Robert Kautsky

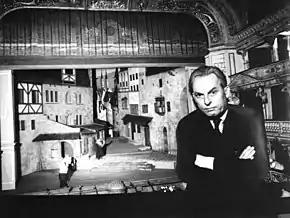

Robert Kautsky (26 October 1895 – 18 June 1963) was an Austrian theatre painter, stage and costume designer, who worked for many years at the Vienna State Opera and at the Salzburg Festival.